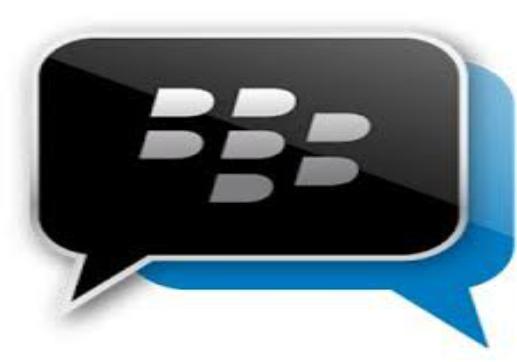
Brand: BlackBerry
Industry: Electronic